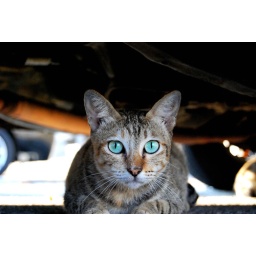
cat under car 2